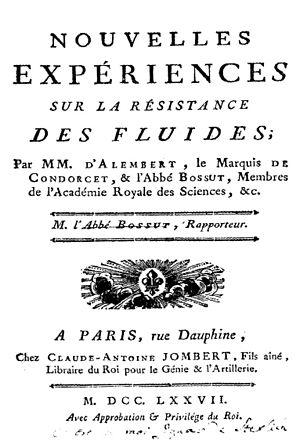
La résistance hydraulique est une grandeur caractérisant une conduite et permettant de calculer la perte de charge subie par un fluide s'écoulant dans la conduite.
Jean Le Rond d’Alembert, parfois écrit « Jean le Rond D’Alembert » est un mathématicien, physicien, philosophe et encyclopédiste français, né le 16 novembre 1717 à Paris où il est mort le 29 octobre 1783.